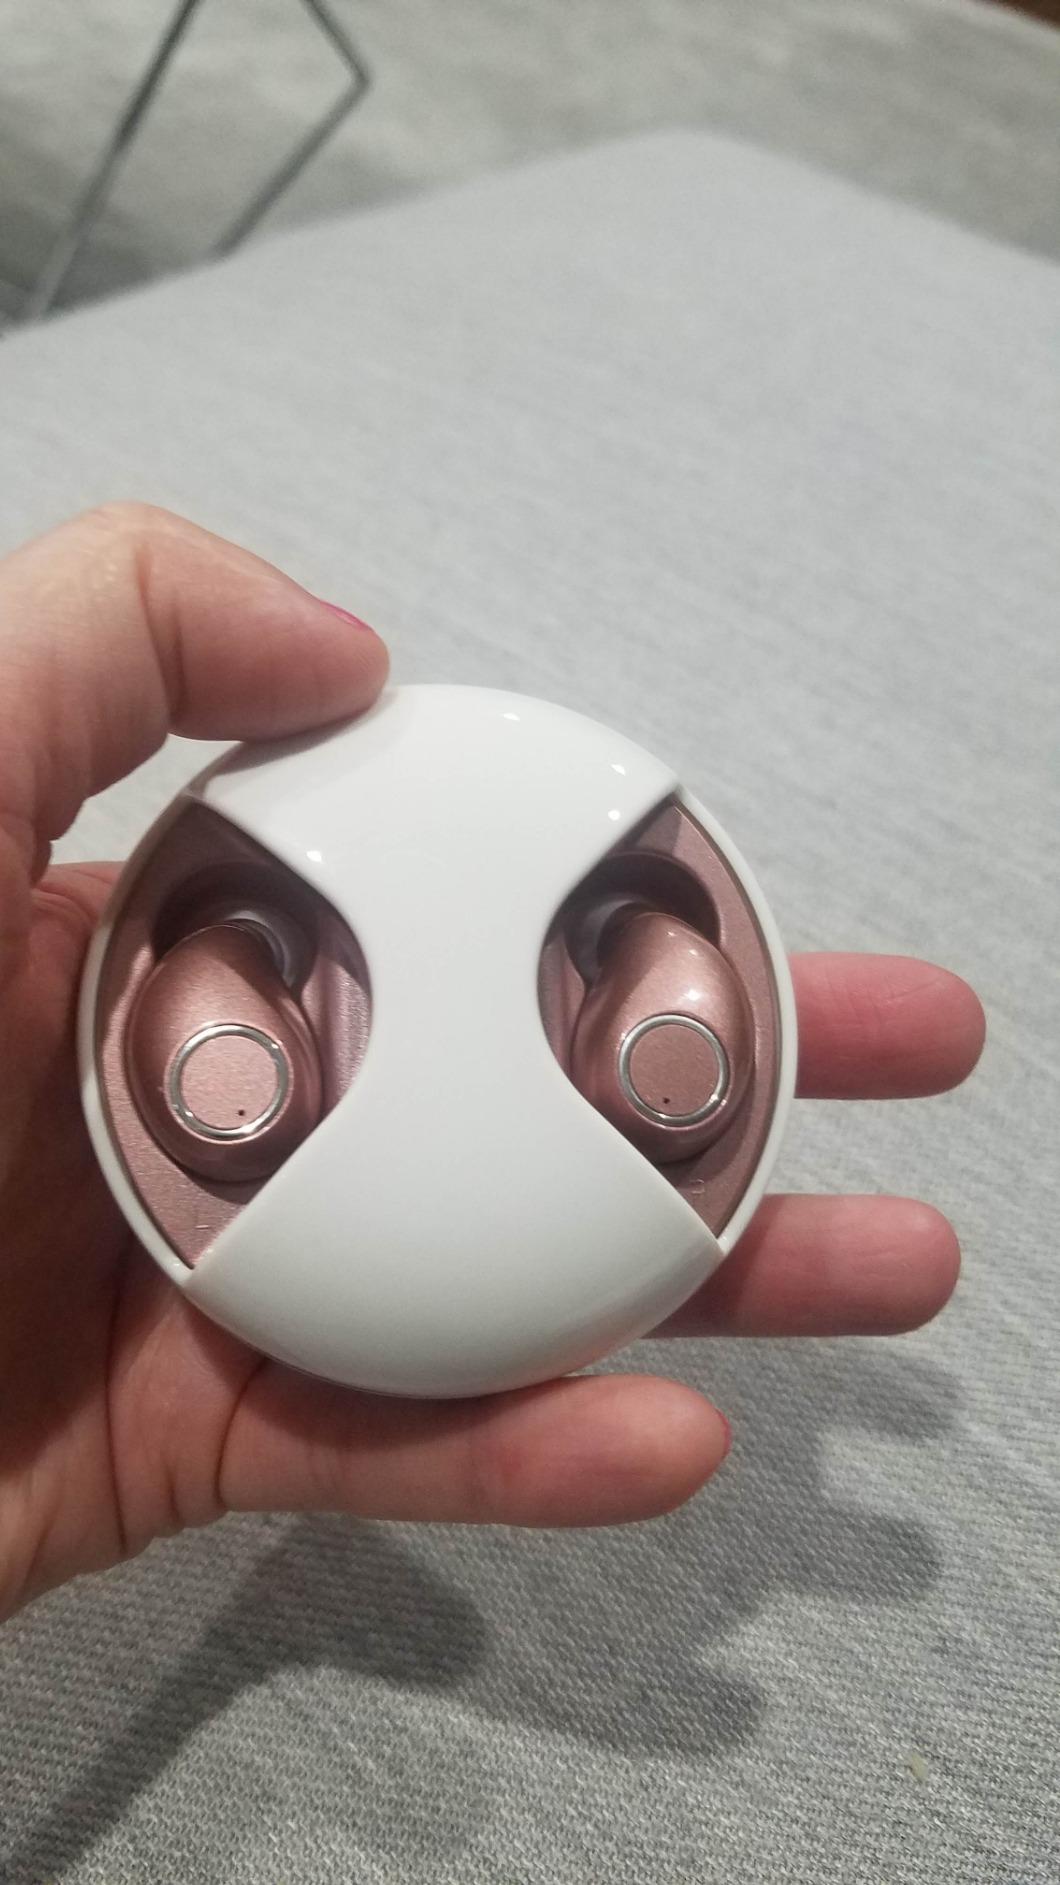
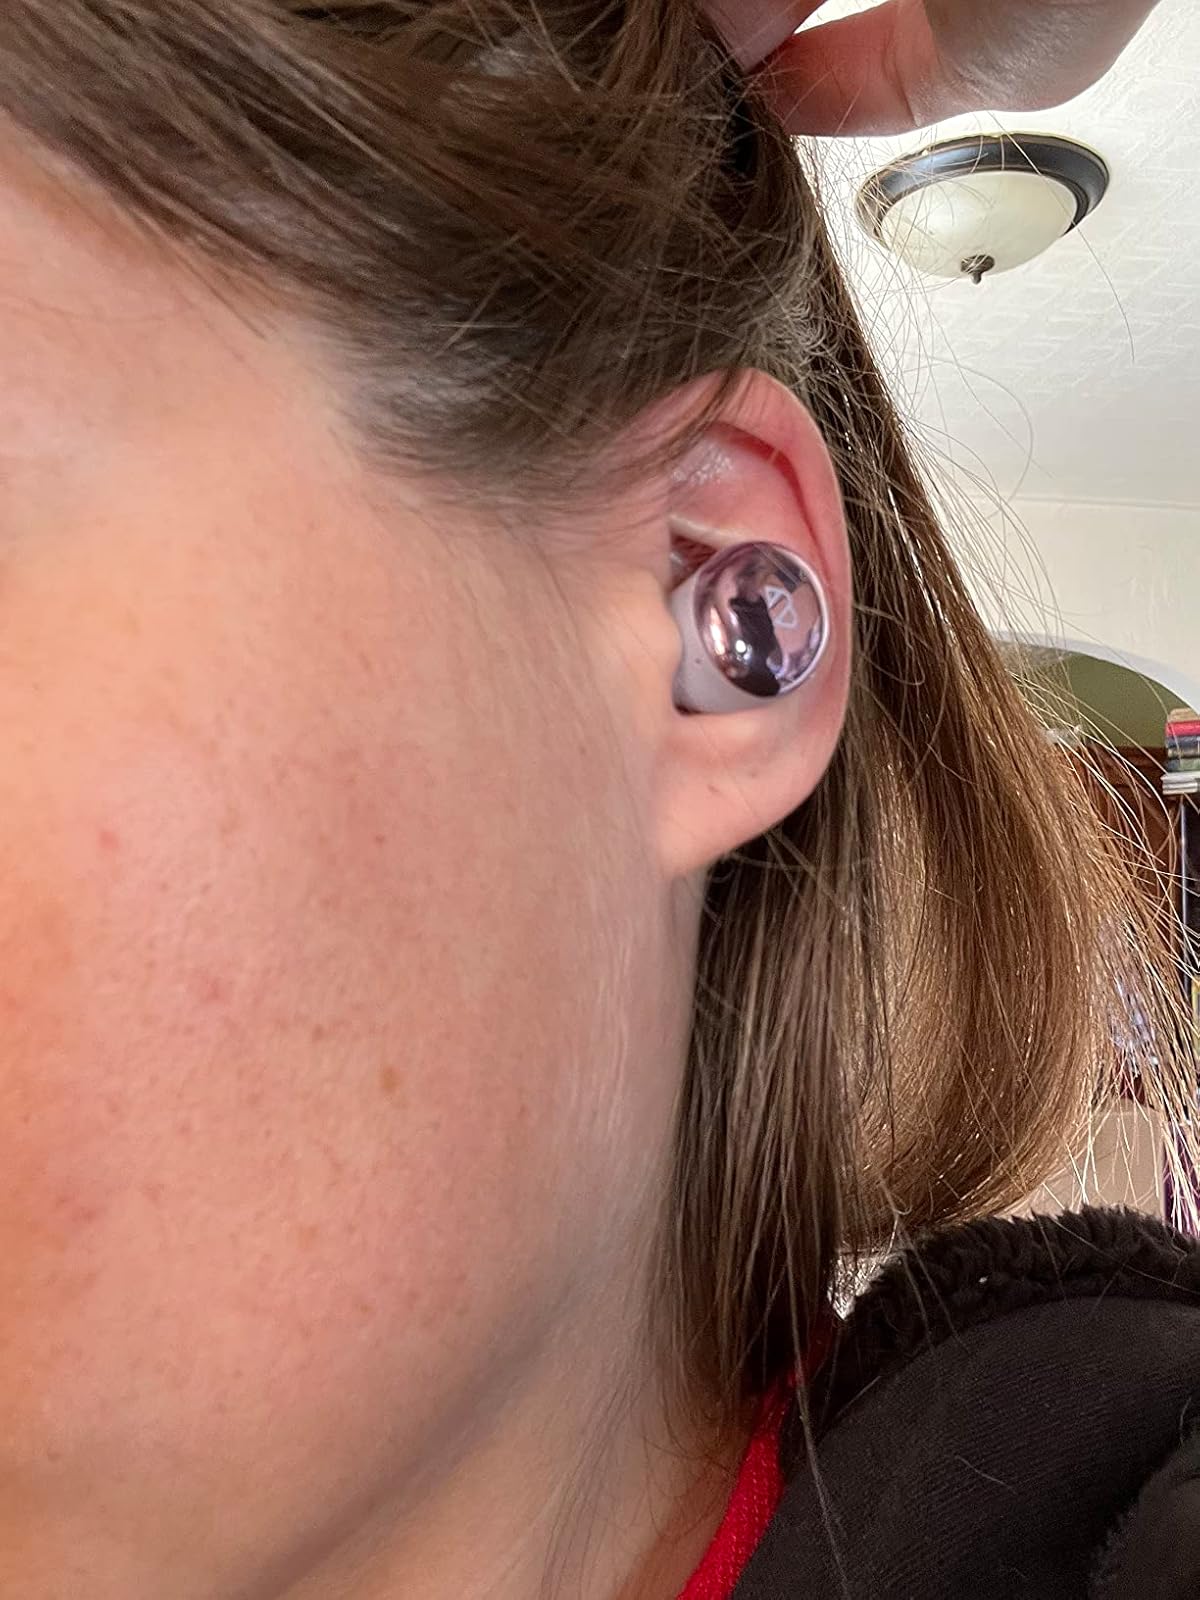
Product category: earbuds
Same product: no